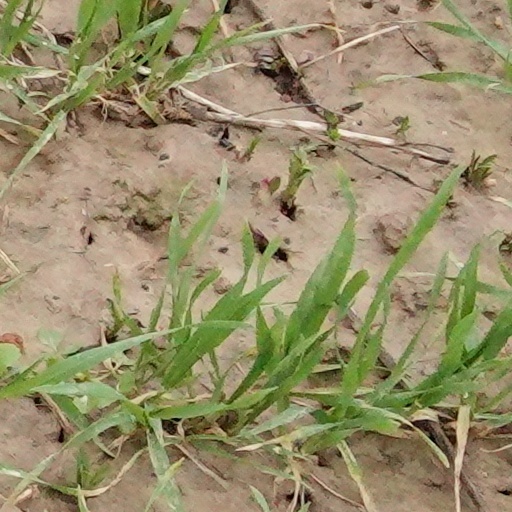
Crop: wheat